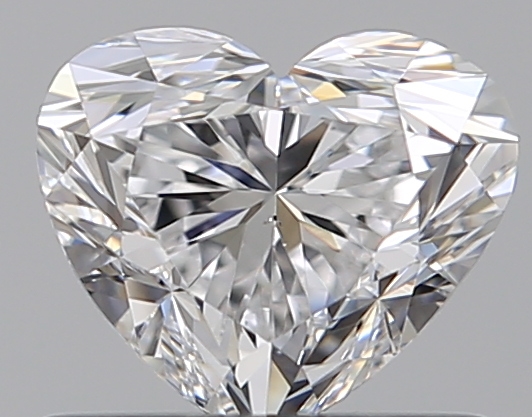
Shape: heart
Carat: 0.7
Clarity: VS2
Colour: D
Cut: GD
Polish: EX
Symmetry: GD
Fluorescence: N
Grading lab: GIA
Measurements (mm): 5.08 x 5.94 x 3.75